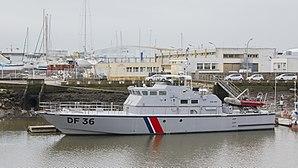
Le Kan Avel, vedette garde-côte des douanes sur le port de Lorient
Les moyens nautiques et aériens des garde-côtes de la douane française sont l'ensemble des véhicules utilisés par la Garde-Côtes des douanes françaises pour effectuer son travail.